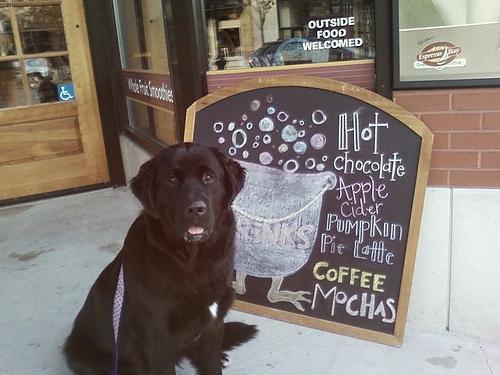
newfoundland